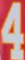
Number: 4